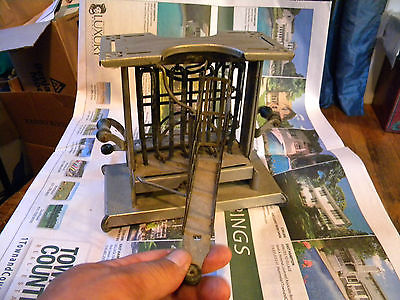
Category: toaster